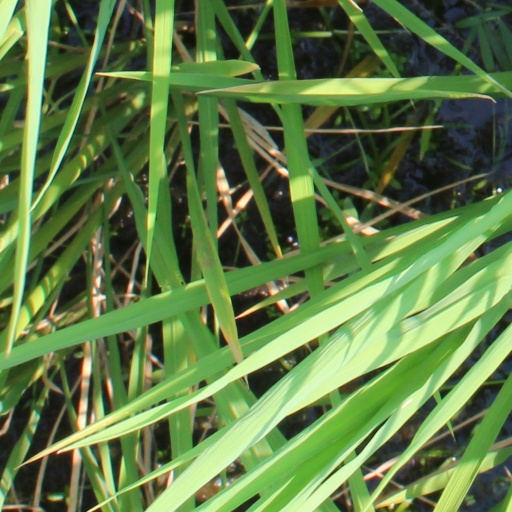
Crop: rice